Suna Kymäläinen

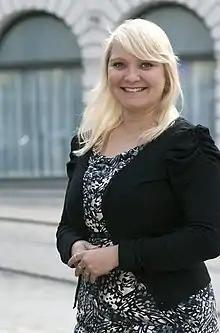

Suna Ellen Kymäläinen (born 15 September 1976) is a Finnish politician currently serving in the Parliament of Finland for the Social Democratic Party of Finland at the South-Eastern Finland constituency.